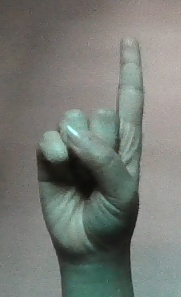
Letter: bb